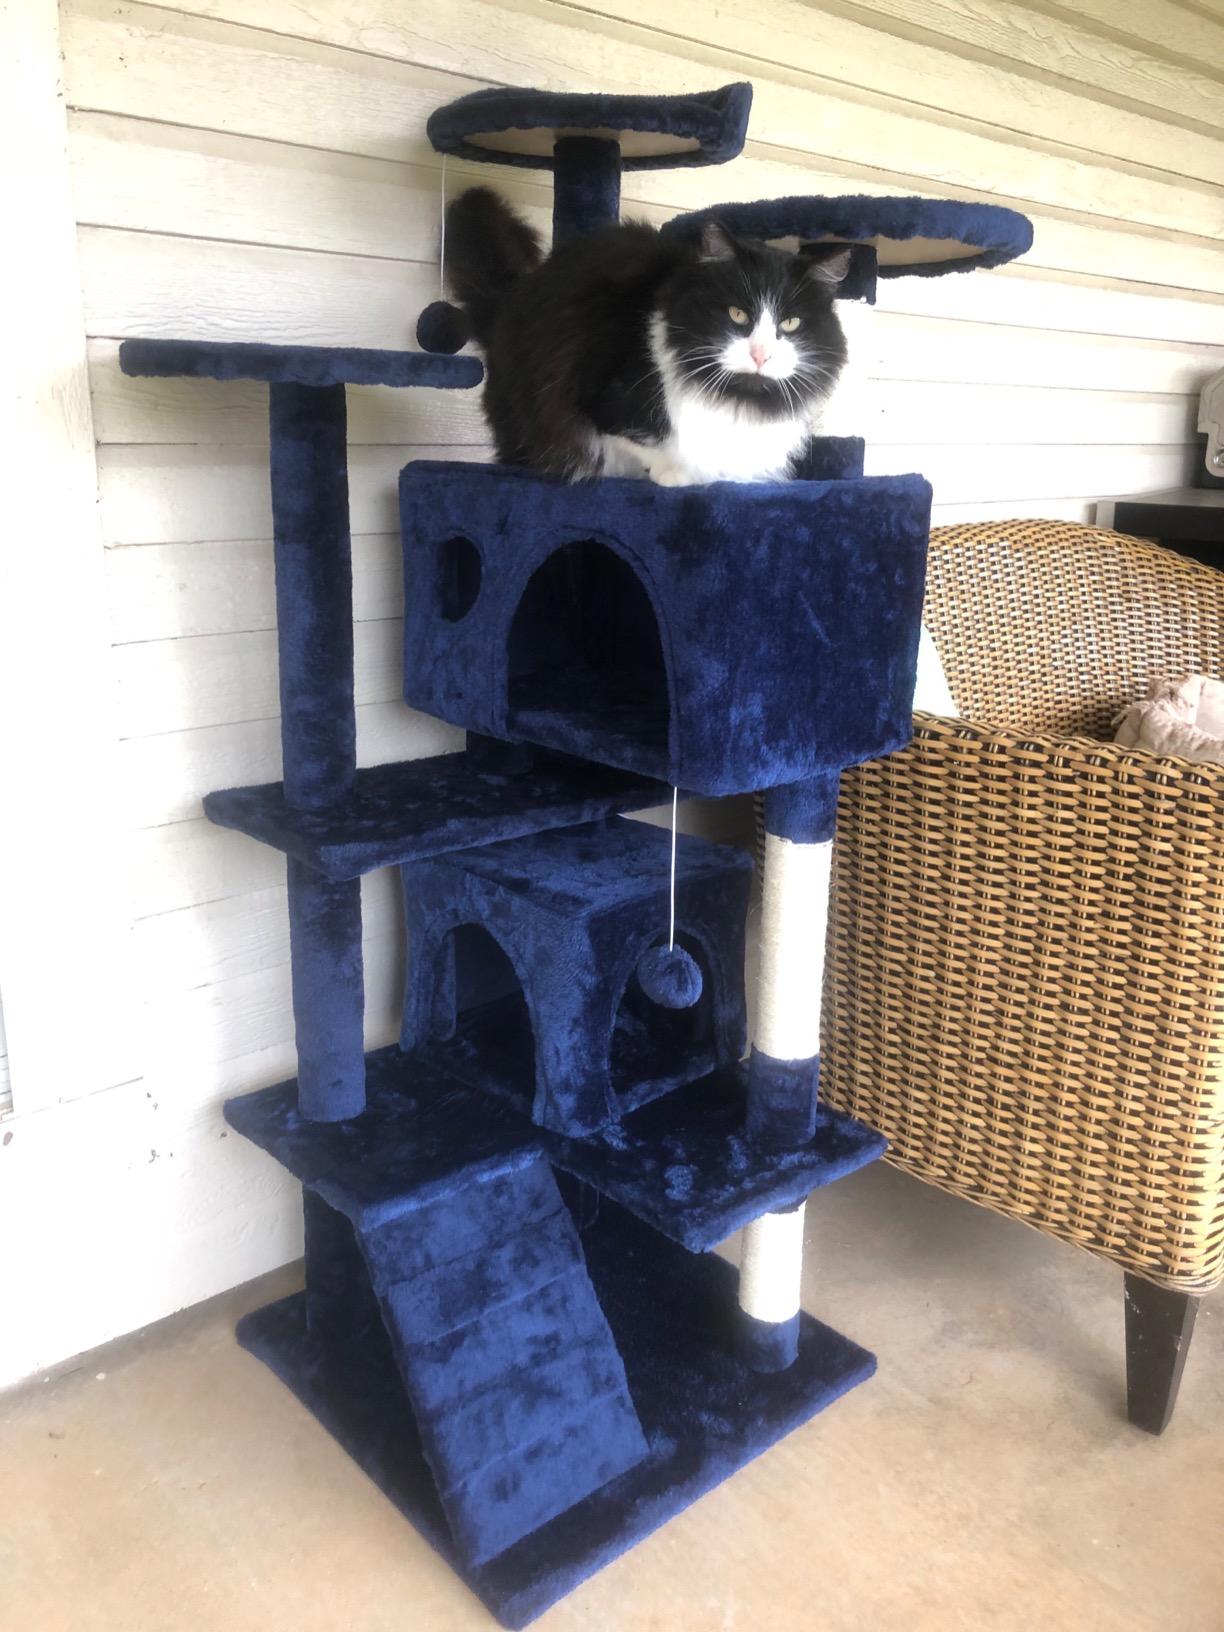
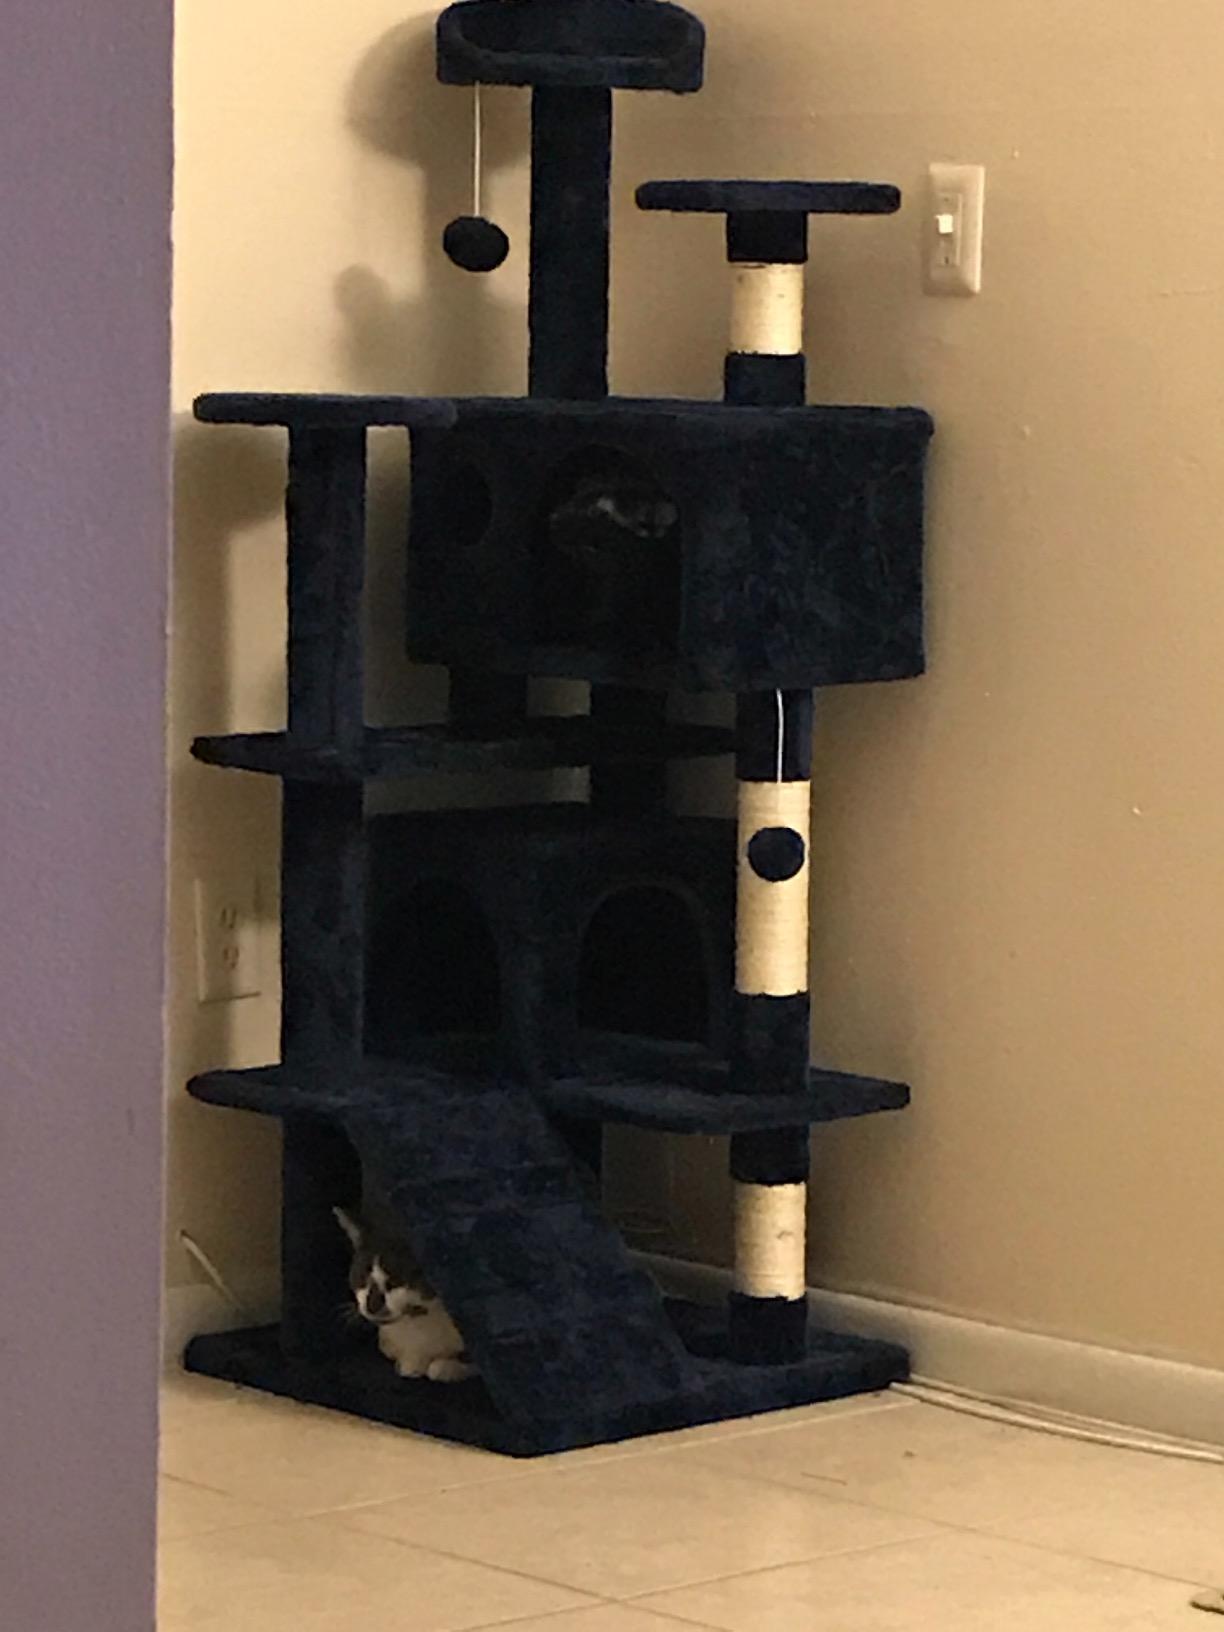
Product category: items_cat tree
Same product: yes